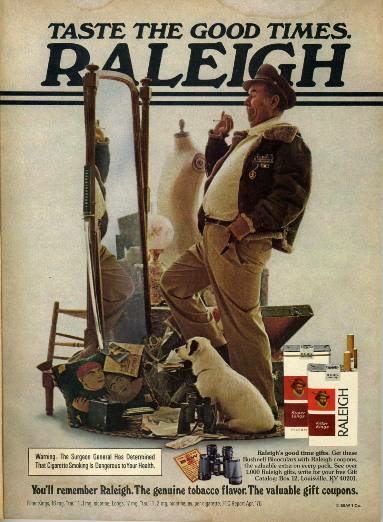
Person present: Yes